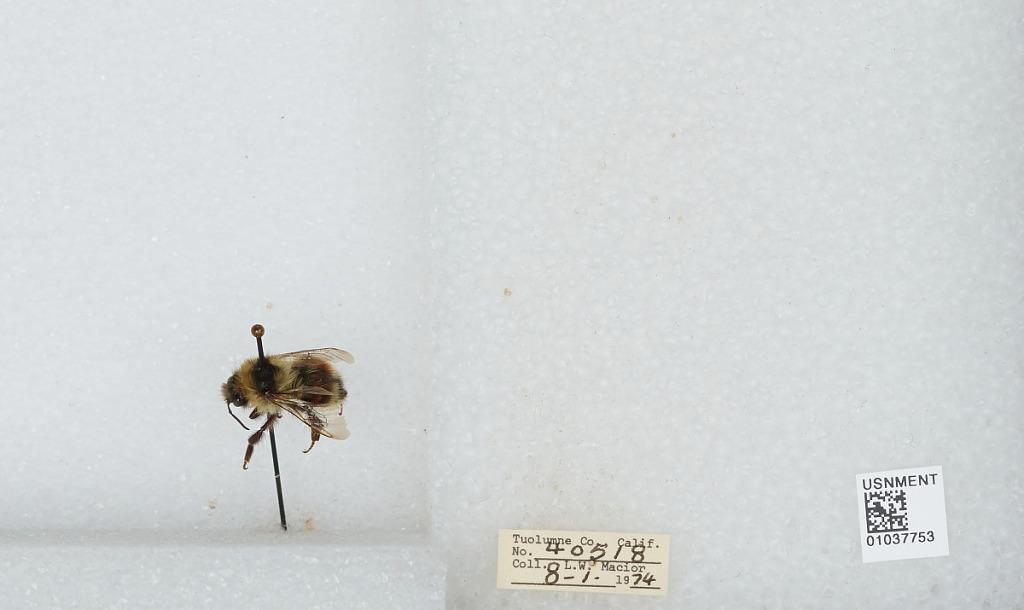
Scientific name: Bombus (Cullumanobombus) rufocinctus Cresson
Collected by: L. Macior
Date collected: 1974-8-1
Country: United States
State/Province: California
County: Tuolumne
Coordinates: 38.02, -119.93